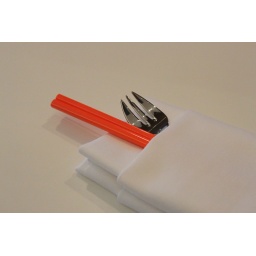
Setting inserts in the main floor bar | Oru at the Fairmont Pacific Rim